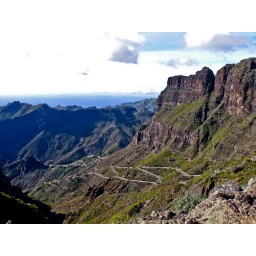
Pass road in the teno mountain range near Masca.